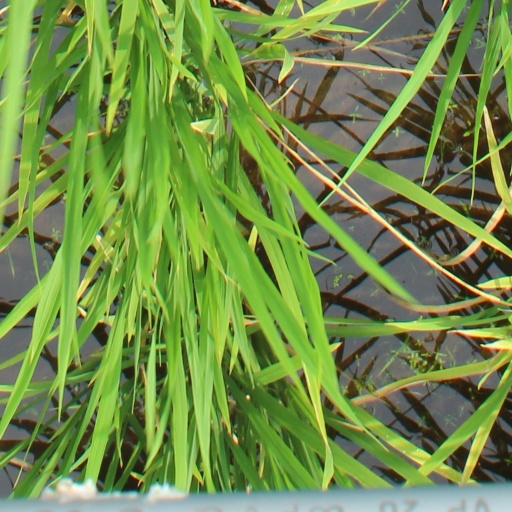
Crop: rice